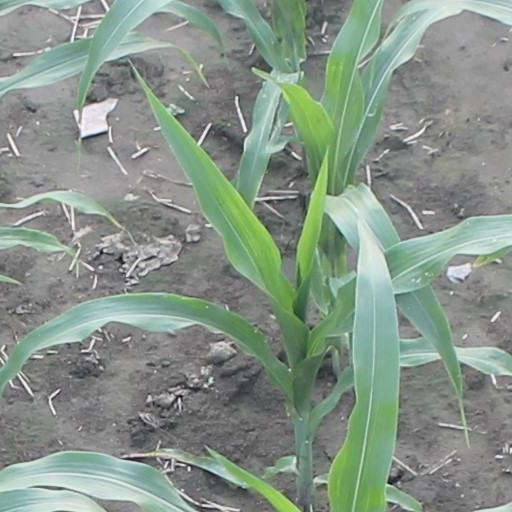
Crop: maize; corn